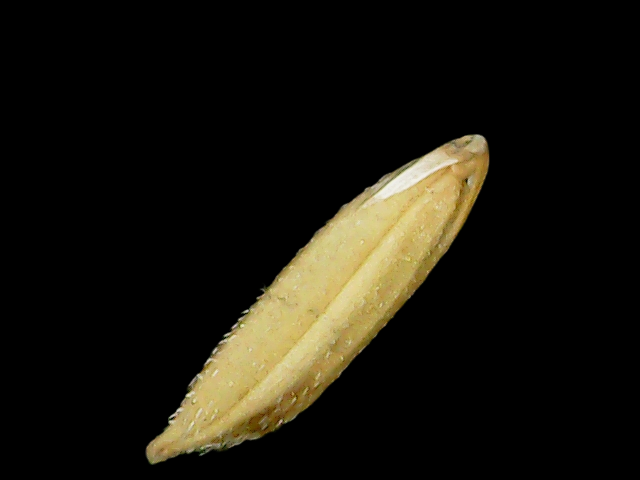
Rice variety: Binadhan11